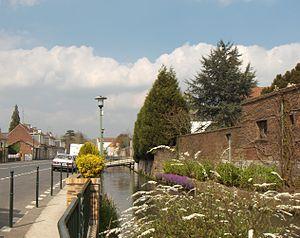
Fauquembergues est une commune française située dans le département du Pas-de-Calais en région Hauts-de-France.